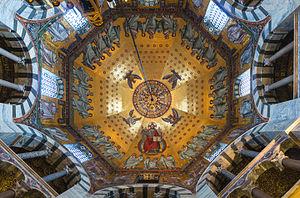
Vue des mosaïques du plafond octogonal principal de la cathédrale, Aix-la-Chapelle, Allemagne. Le vue est légèrement décentrée pour éviter le lustre géant.
La chapelle palatine d’Aix-la-Chapelle était la chapelle privée de Charlemagne située à Aix-la-Chapelle, une ville d'Allemagne dans le Land de Rhénanie-du-Nord-Westphalie. Commencée vers 792, consacrée en 804 et achevée en 805, elle fait partie du palais d'Aix-la-Chapelle. Elle contient les restes de Charlemagne et a été le site de couronnements pendant environ 600 ans. Elle a été intégrée dans l'actuel cathédrale d'Aix-la-Chapelle.